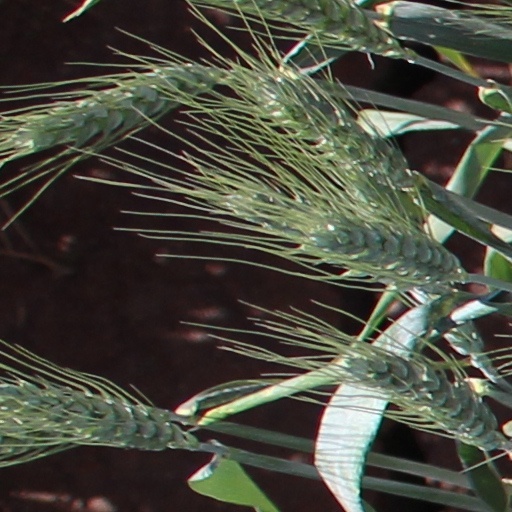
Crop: wheat